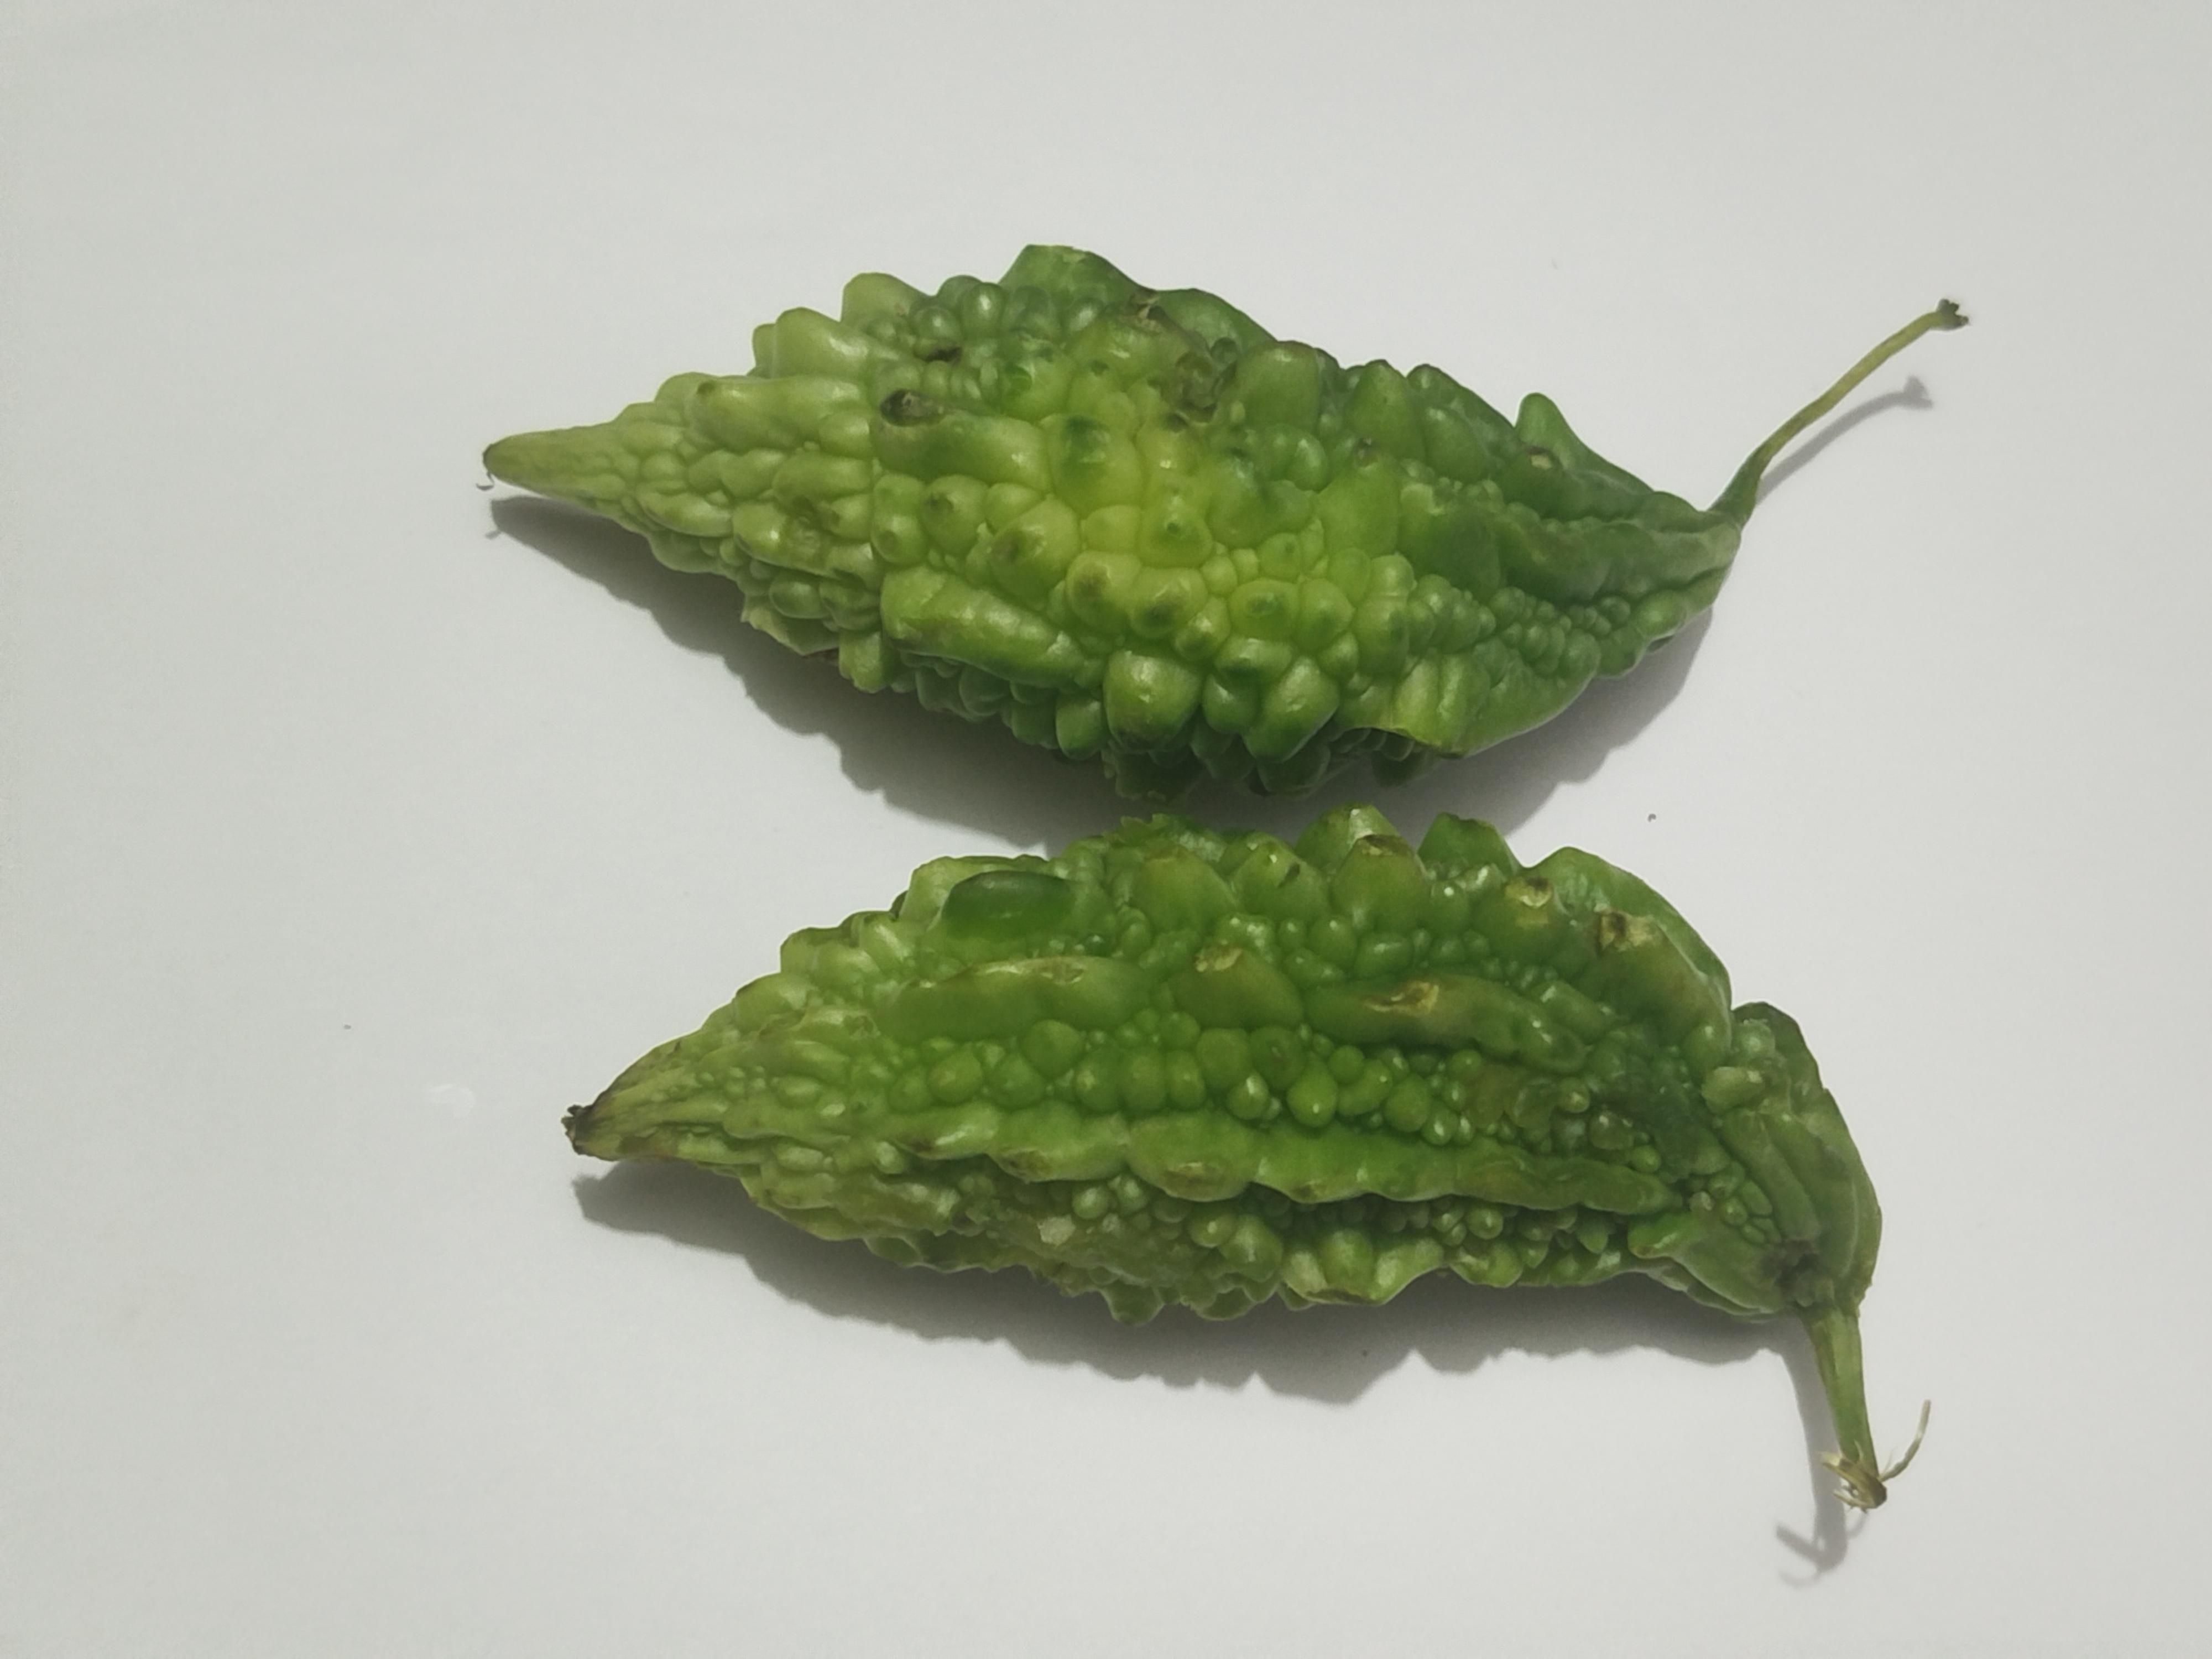
Label: Bitter melon